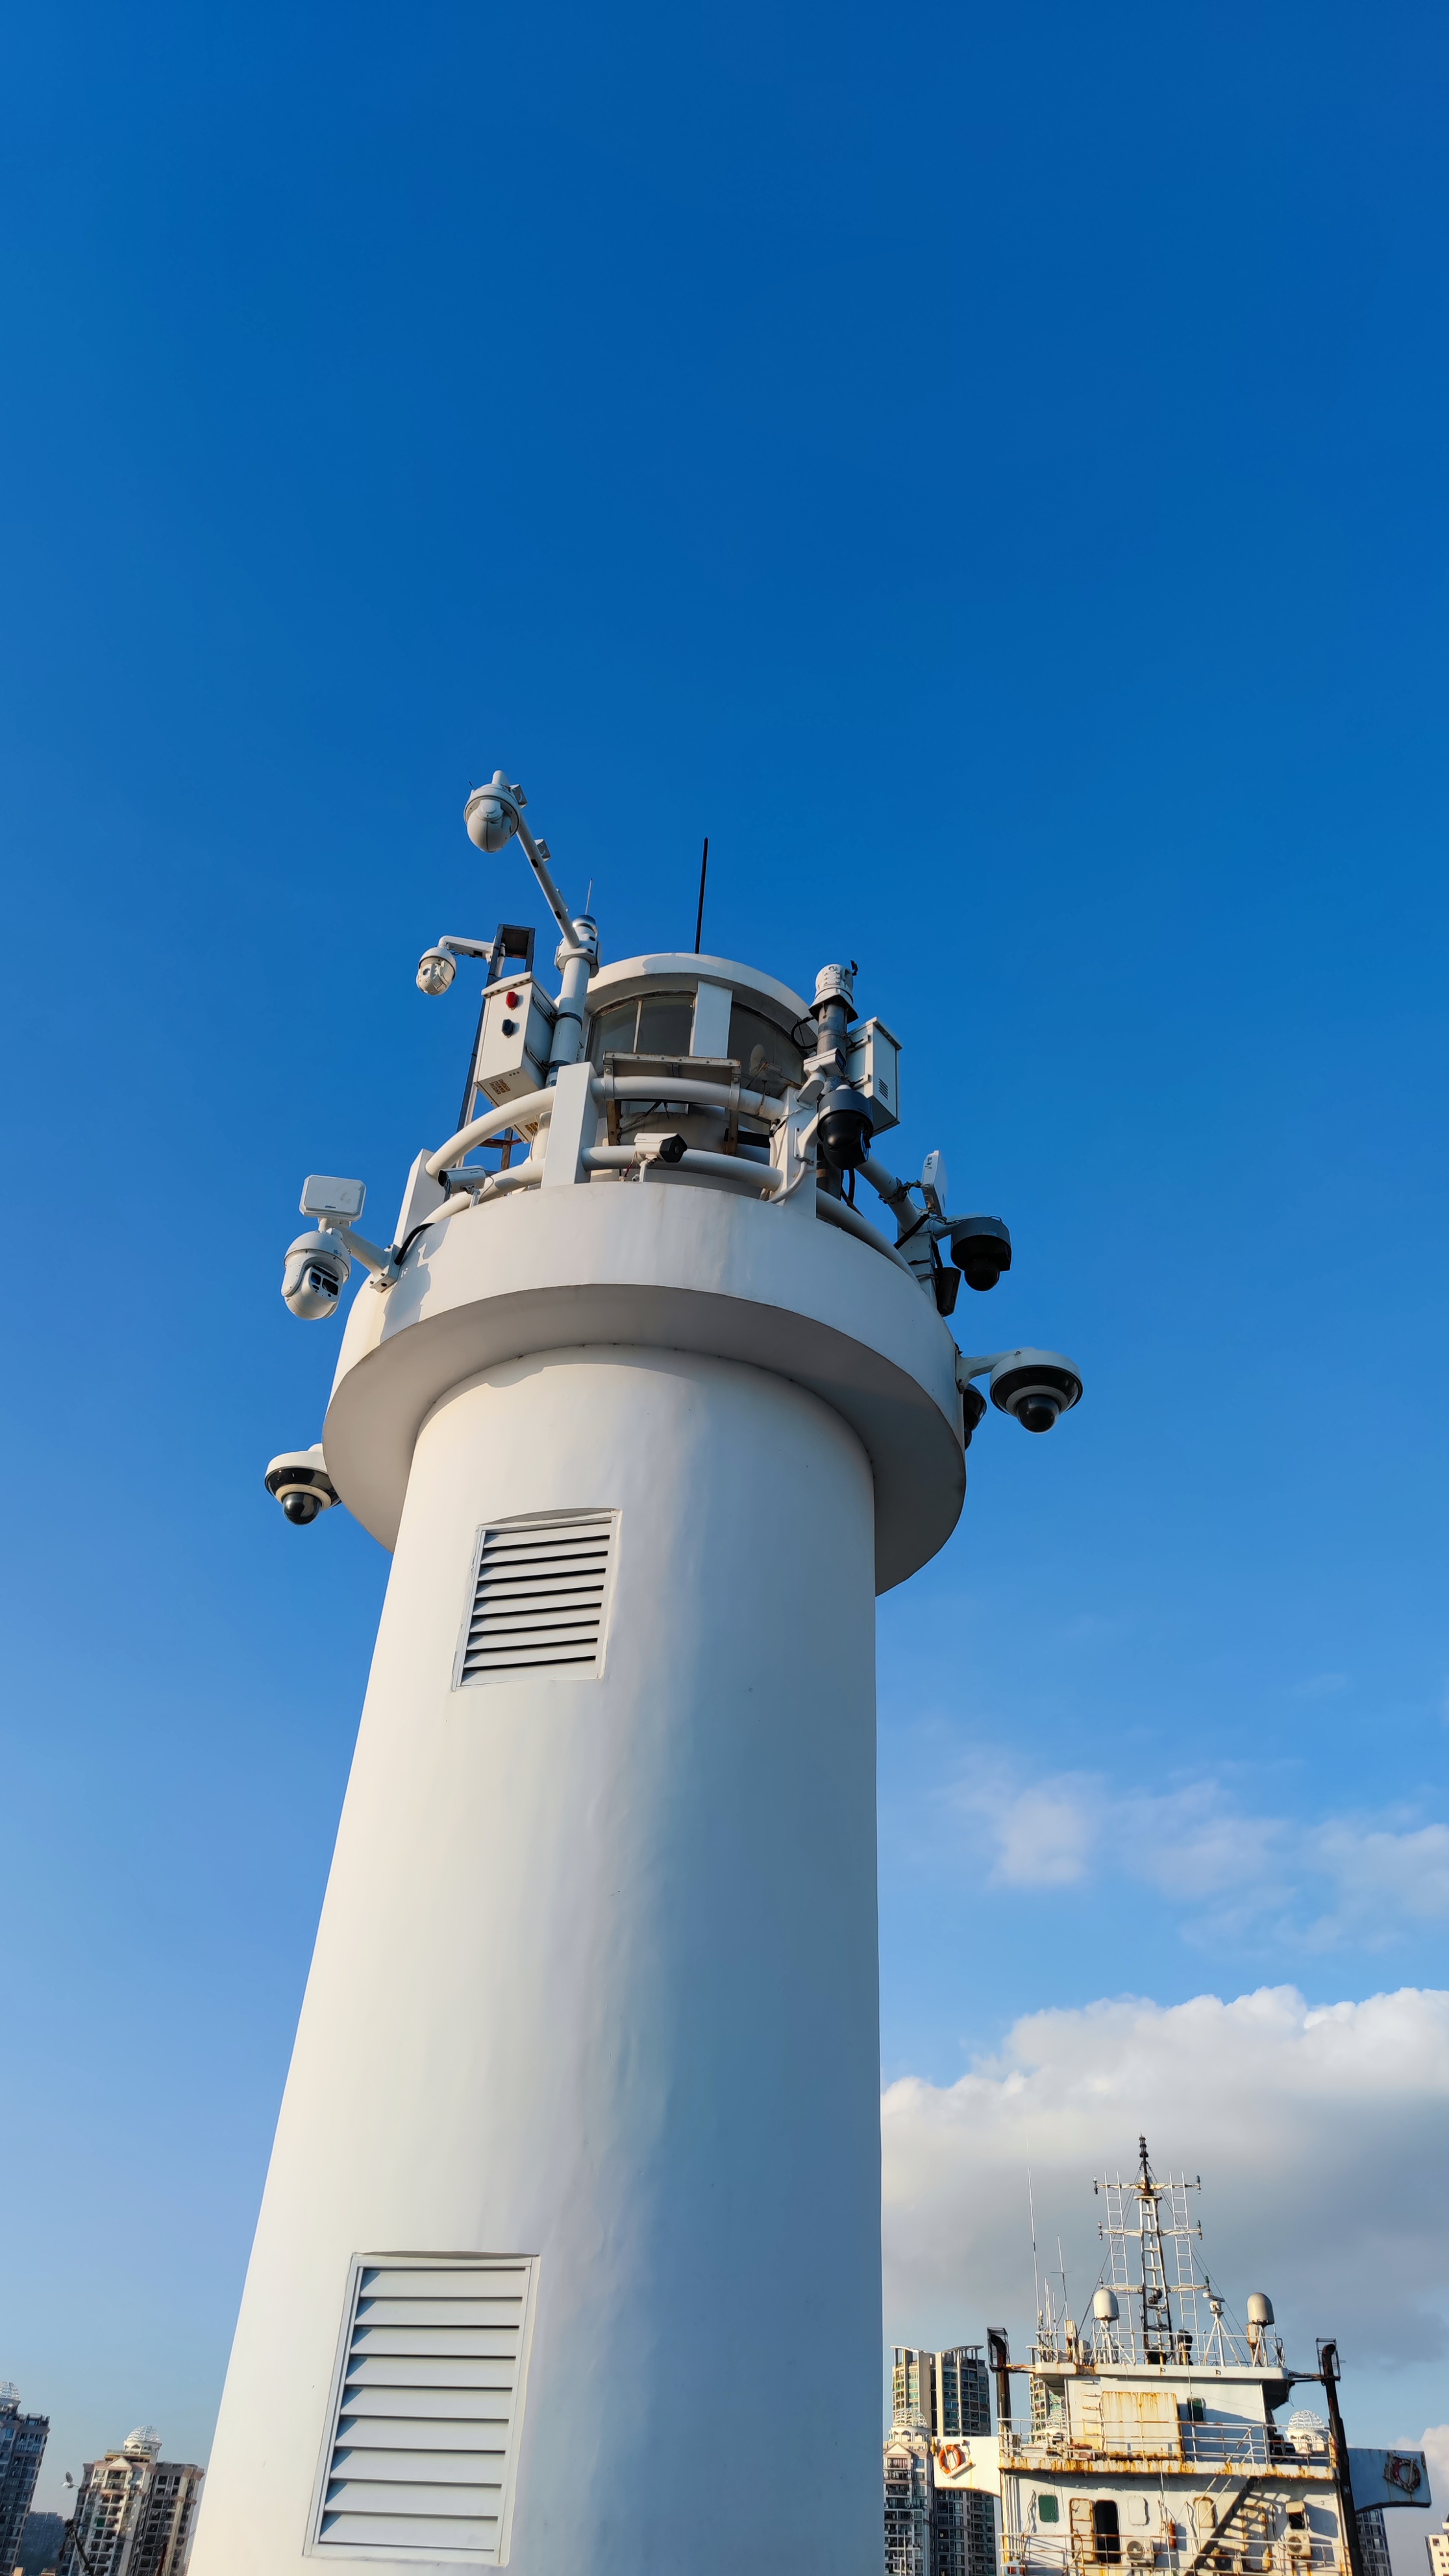
lighthouse, sky, tower, cloud, beacon, observation tower, window, engineering, art, public utility, shot tower, building, cylinder, ocean, tree, sea, plant, roof